Alexandra Marinina

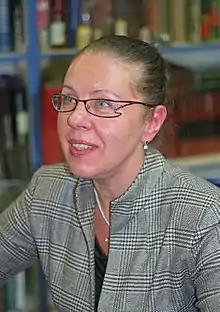
Alexandra Marinina

Alexandra Marinina (born June 16, 1957, real name Marina Anatolyevna Alekseyeva ) is a Russian writer of detective stories.